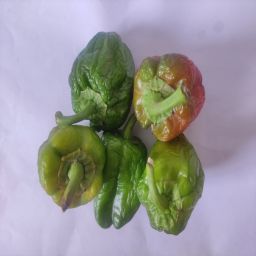
Crop: Bell Pepper
Quality: Ripe